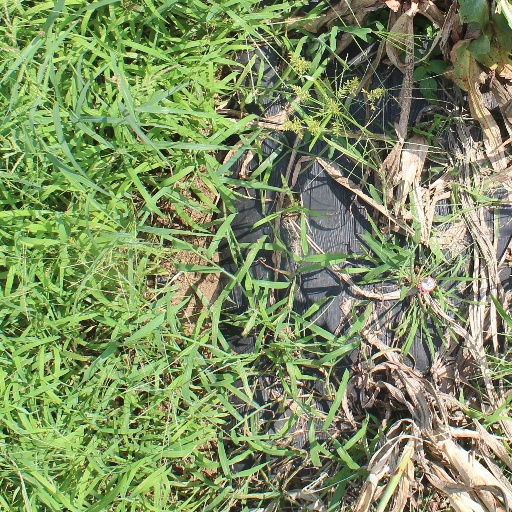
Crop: sorghum